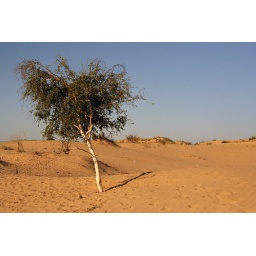
A solitary tree stands in the sand of the Mongol Els (Little Gobi) desert.